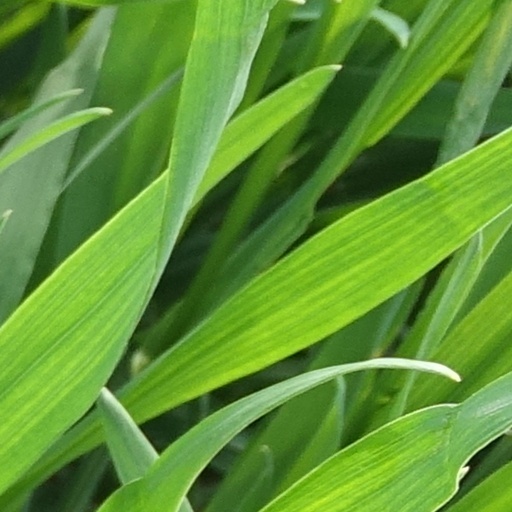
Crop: wheat